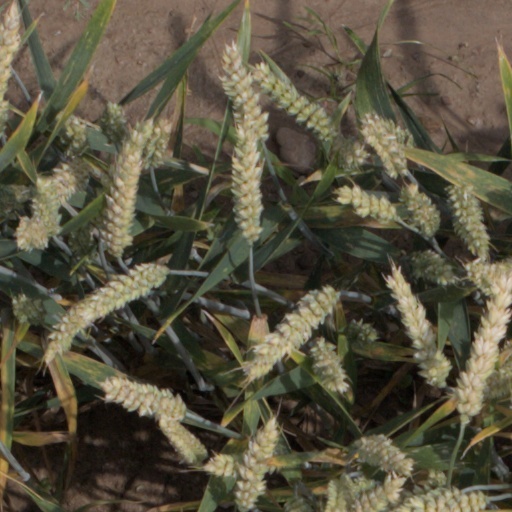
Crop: wheat